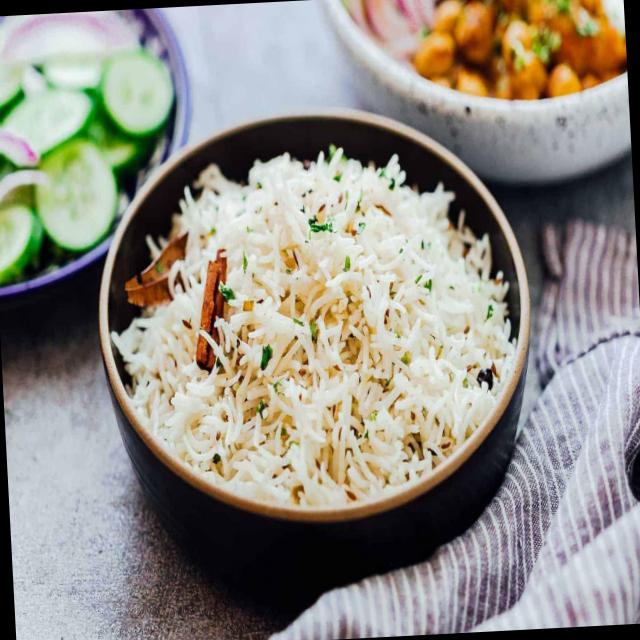
Dish: white_rice